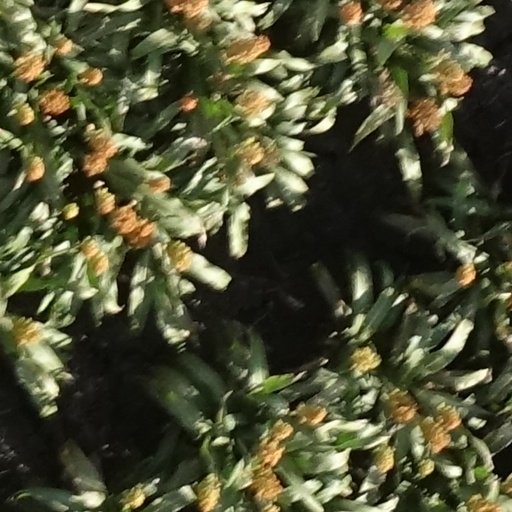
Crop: sorghum